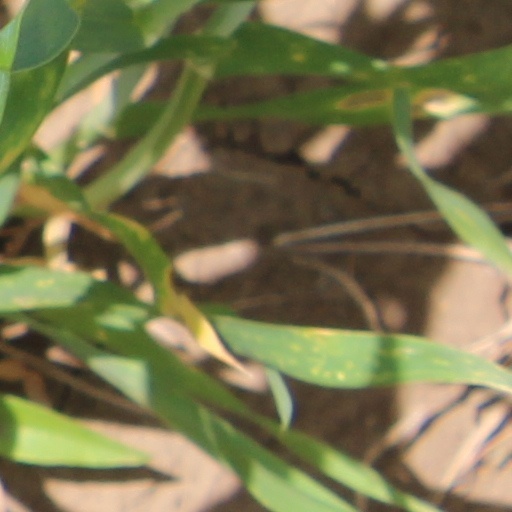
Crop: wheat